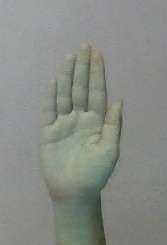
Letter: seen